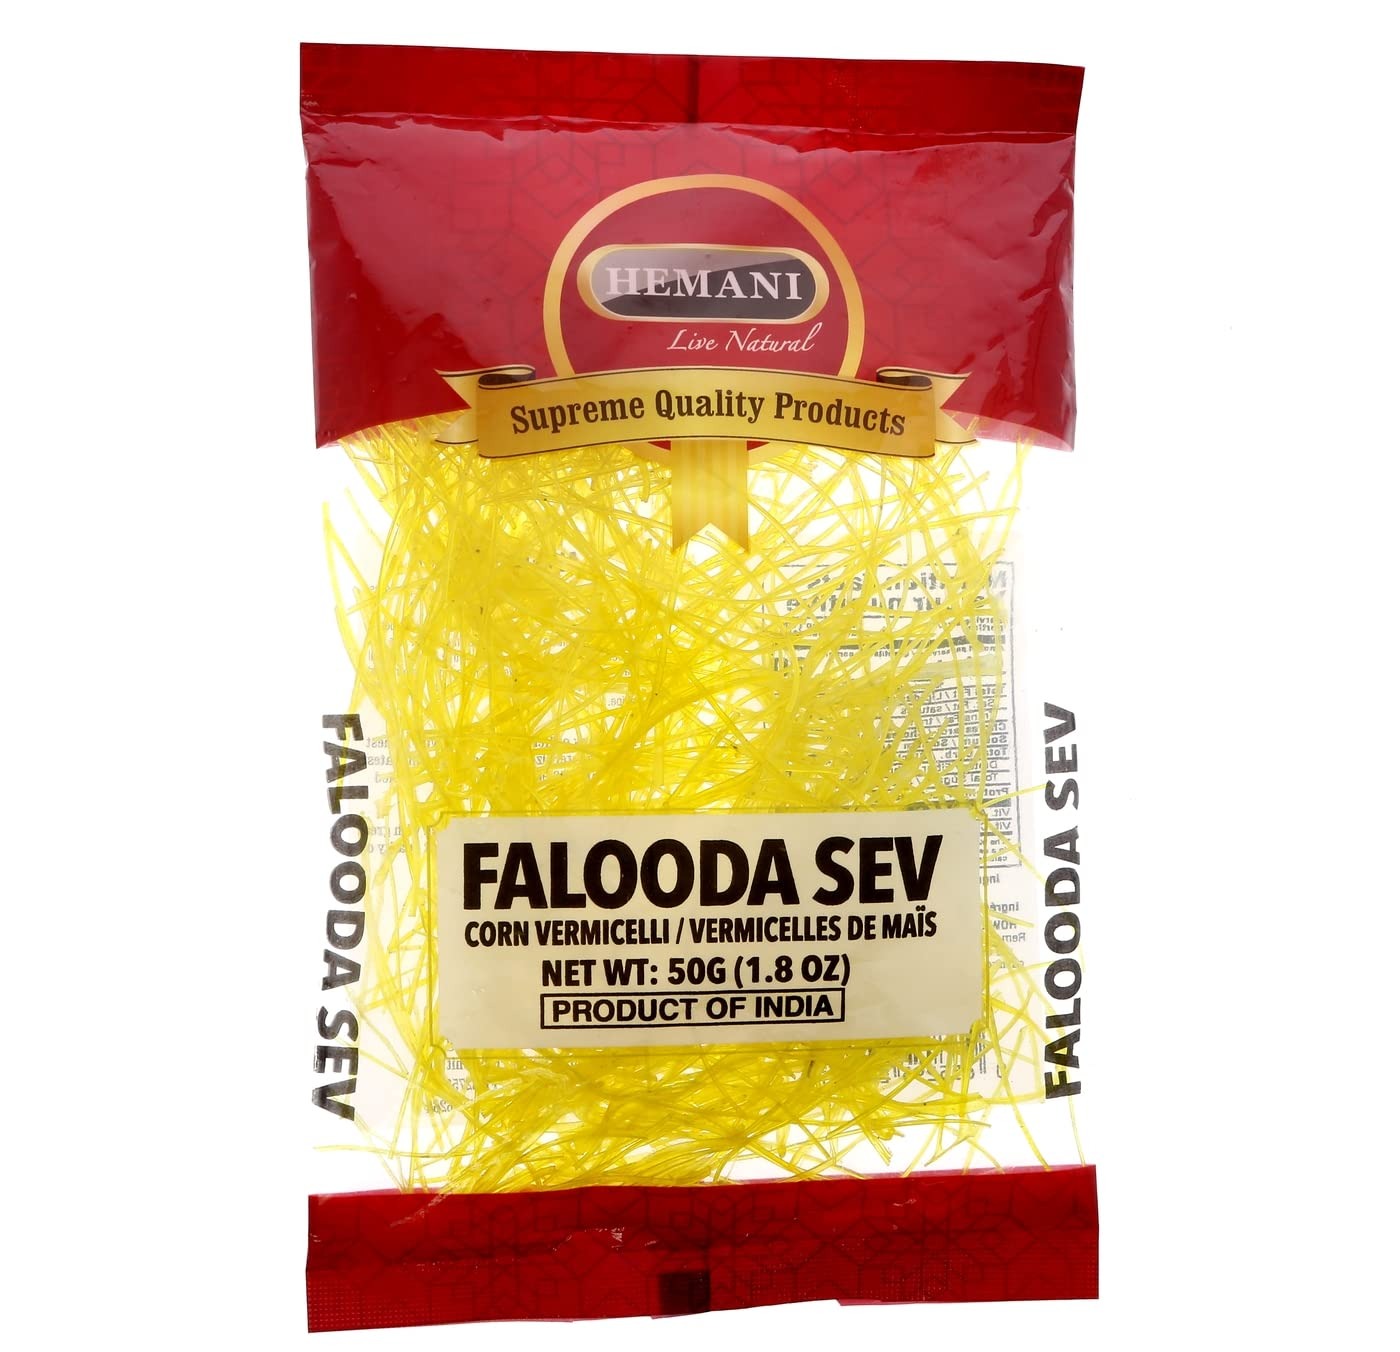
Item Name: HEMANI Falooda Sev 1.8 OZ (50g) - Noodles to Make Falooda Dessert!
Bullet Point 1: Thick, chewy strands of sago starch - The perfect addition to any falooda dessert! These thick pastel strands made from sago starch provide an irresistible texture and chewiness that elevates desserts like kheer, rice pudding, and your favorite falooda recipes.
Bullet Point 2: Versatile product - Not just for sweet recipes! Falooda Sev is a versatile product with multiple uses. Try adding it to different types of savory dishes such as soups and stews as a thickener and to provide a unique texture.
Bullet Point 3: Deliciously aromatic - Soak in water before adding to any recipe and enjoy its deliciously aromatic flavor that enhances desserts and savory dishes alike. With every bite, you'll fall in love with the delightful taste of this traditional treat!
Bullet Point 4: Easy to prepare - No complicated preparation needed! Simply add these delicious strands of Falooda Sev directly into your desired dish or leave soaked for about 15 minutes beforehand for added texture. Enjoy the same great taste every time!
Bullet Point 5: Traditionally consumed in India, Pakistan, and other countries, falooda is a popular dessert that combines sweetened milk, rose syrup, and various toppings such as chopped nuts and fresh fruit
Product Description: Attention all food lovers! Are you looking to add a unique and delicious ingredient to your dessert recipes? Look no further than Falooda Sev! These thick pastel strands made of sago starch are the perfect addition to any falooda dessert. Traditionally consumed in India, Pakistan, and other countries, falooda is a popular dessert that combines sweetened milk, rose syrup, and various toppings such as chopped nuts and fresh fruit. And at the heart of this delicious dessert is the Falooda Sev. These thick strands are soaked in water before being added to the final recipe, giving them a soft and chewy texture that perfectly complements the creamy sweetness of the milk and syrup. They're also great in other dessert recipes, such as kheer and rice pudding. But Falooda Sev isn't just for desserts! They can also be added to savory dishes such as soups and stews, where they can act as a thickener and add a unique texture. And with a convenient 50g pack, you can try out Falooda Sev in a variety of recipes without committing to a large amount. Plus, they have a long shelf life, so you can keep them on hand for whenever inspiration strikes. So whether you're a seasoned chef or a novice in the kitchen, Falooda Sev is the perfect ingredient to take your desserts and savory dishes to the next level. Try them today and discover the delicious and versatile taste of these thick and chewy strands!
Value: 1.8
Unit: Ounce

Price: 10.99